Awatoto

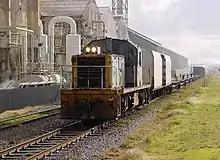
Train beside Awatoto fertiliser factory in 2006

Awatoto railway station was near Awatoto Road, opened on 20 June 1884. In 1880 authority was sought for £45 to be spent building a station and platform at Awatoto. It was a flag station, on the first section of the Palmerston North–Gisborne Line, which opened on 12 October 1874, from Napier to Hastings. The line was built by international contractors John Brogden and Sons. They organised the first train carrying passengers from Napier to Waitangi on Tuesday 30 June 1874.